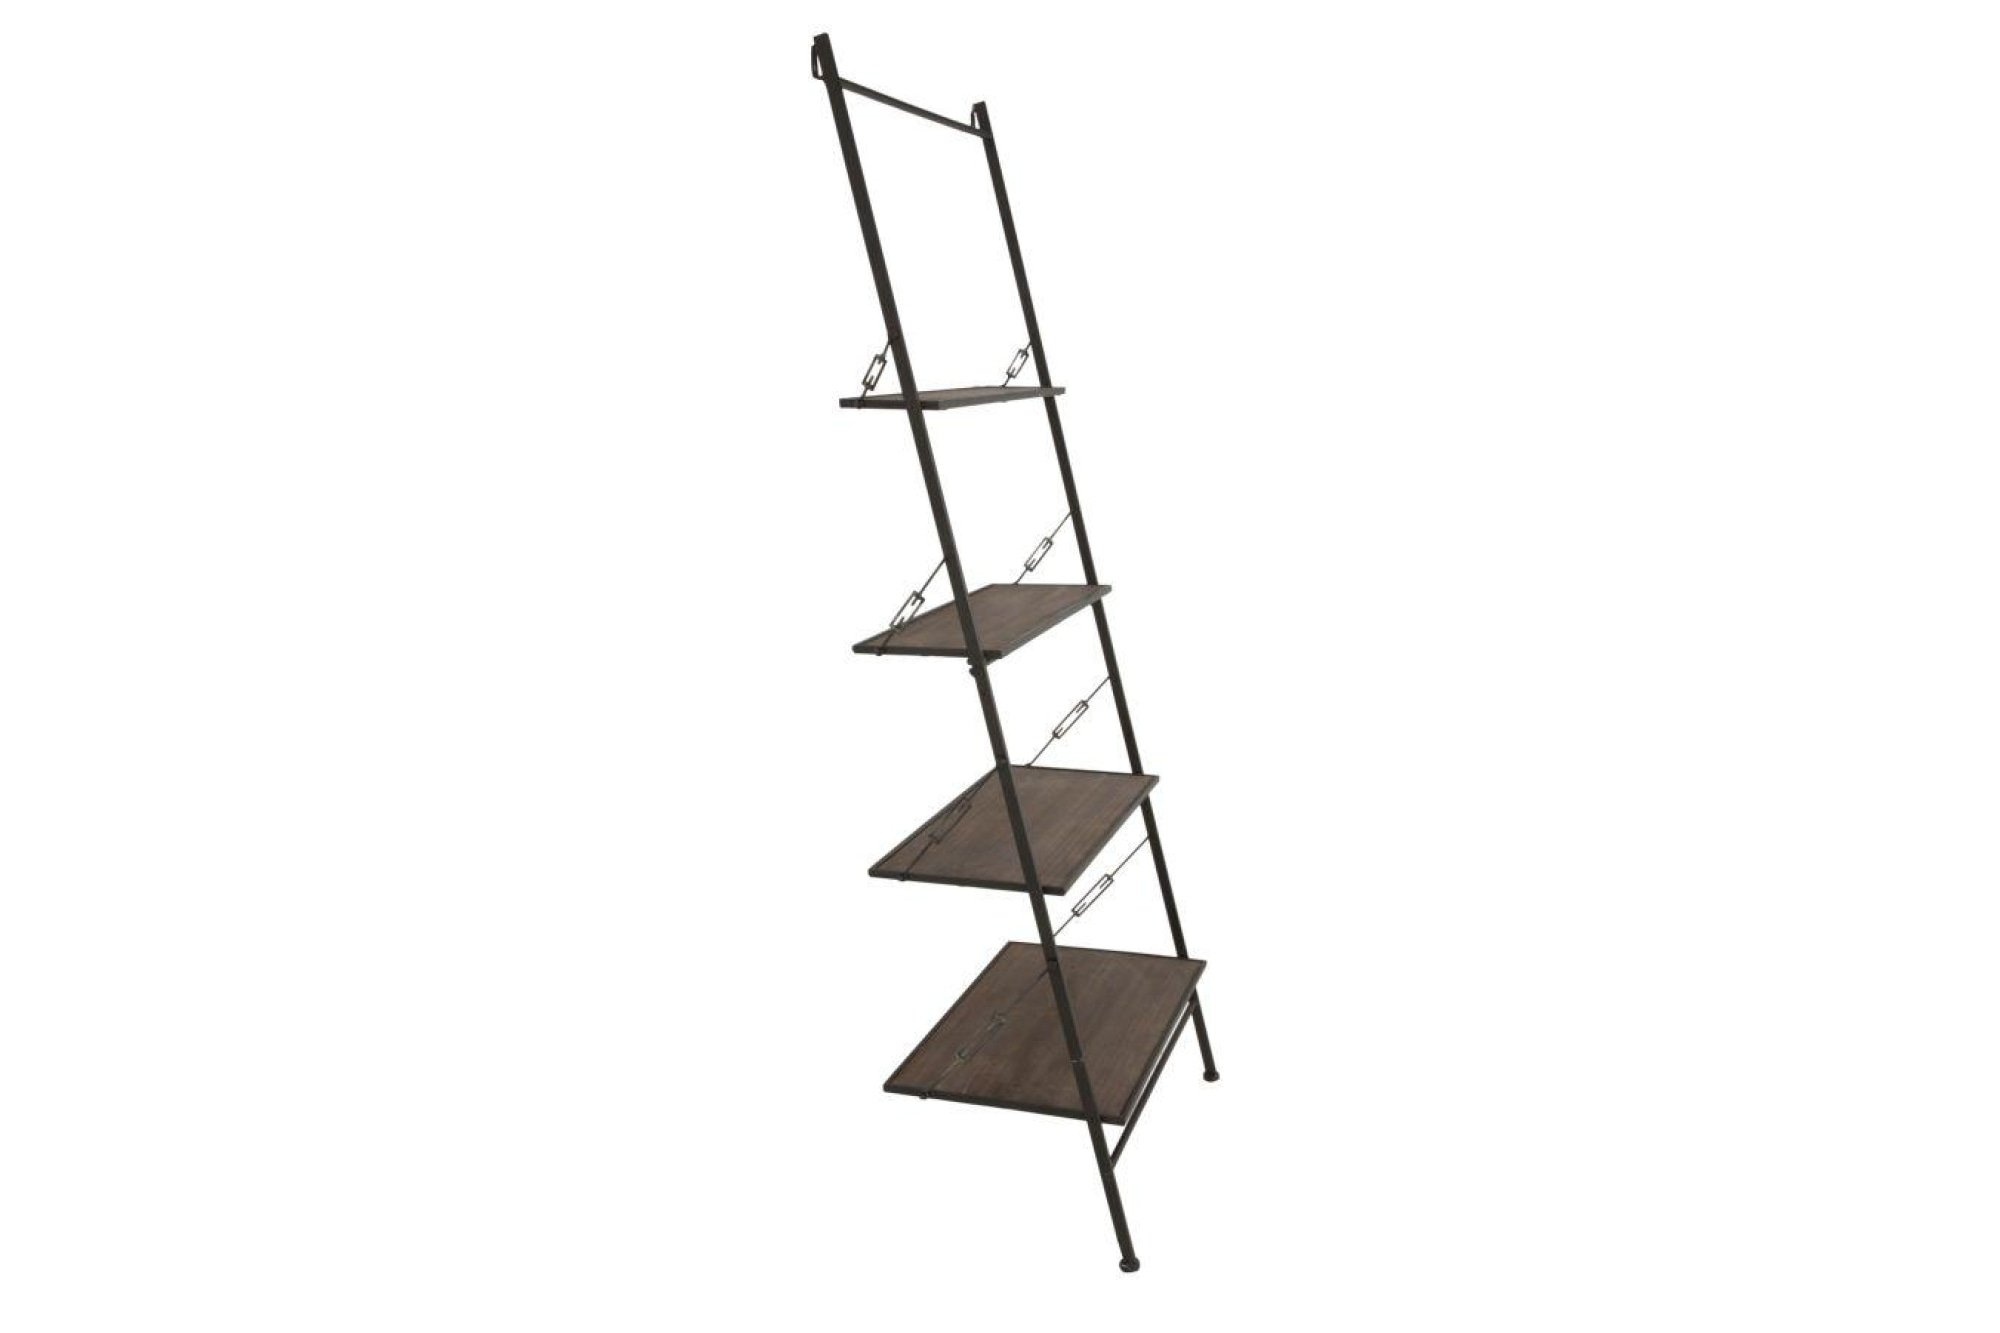
STAIRS RAW I barna és fekete vas könyvespolc
Létraszekrény fémből és fából négy polccal, letisztult és minimalista stílusban. Az egyszerű indusztriális vonalak elegáns, de nagyon modern vonzerőt kölcsönöznek a bútordarabnak.
Brand: Mauro Ferretti
Category: Hardware > Building Materials > Staircases > Floating Staircases